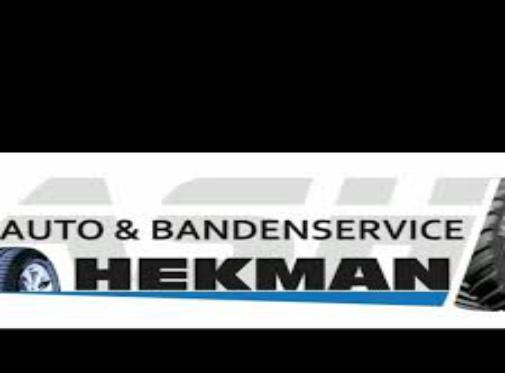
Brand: hekman
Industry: Necessities